Maha Maha

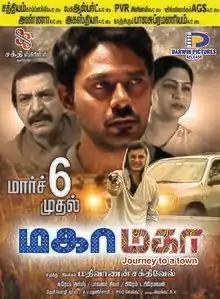
Release poster

Maha Maha (Tamil: மகா மகா, English: Great Great) is a 2015 Indian Tamil romantic thriller film written and directed by Mathivanan Sakthivel. The film stars Mathivanan Sakthivel and Melissa in the lead roles, while Indira, Nizhalgal Ravi, Anupama Kumar and Meera Krishnan play supporting roles. The film features music composed by Pavalar Shiva, and editing by Suresh Urs.